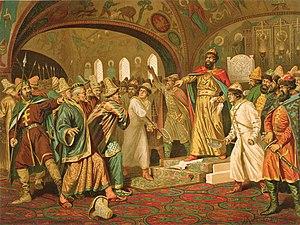
Ivan III, dit Ivan le Grand, né le 22 janvier 1440 et mort le 27 octobre 1505, est grand-prince de Vladimir et de Moscou de 1462 à 1505. Fils de Vassili II, il épouse Sophie Paléologue en 1472, qui lui apporte en dot le blason de l'Empire byzantin, l'Aigle à deux têtes. Il est le père de Vassili III, André de Staritsa, Youri. Son règne est important, car il marque une étape cruciale de l'unification de l'État russe. C'est sur les marches de la cathédrale de l'Assomption qu'Ivan III déchira le traité qui soumettait Moscou au pouvoir de la Horde d'or et déclara ainsi l'indépendance de la Russie.
L'expression « Moscou, troisième Rome » résume une théorie politique voulant que Moscou, après être devenue la capitale du seul État indépendant orthodoxe, aurait reçu comme mission de protéger la foi orthodoxe et les traditions de la Rome impériale après la chute de Constantinople en 1453.